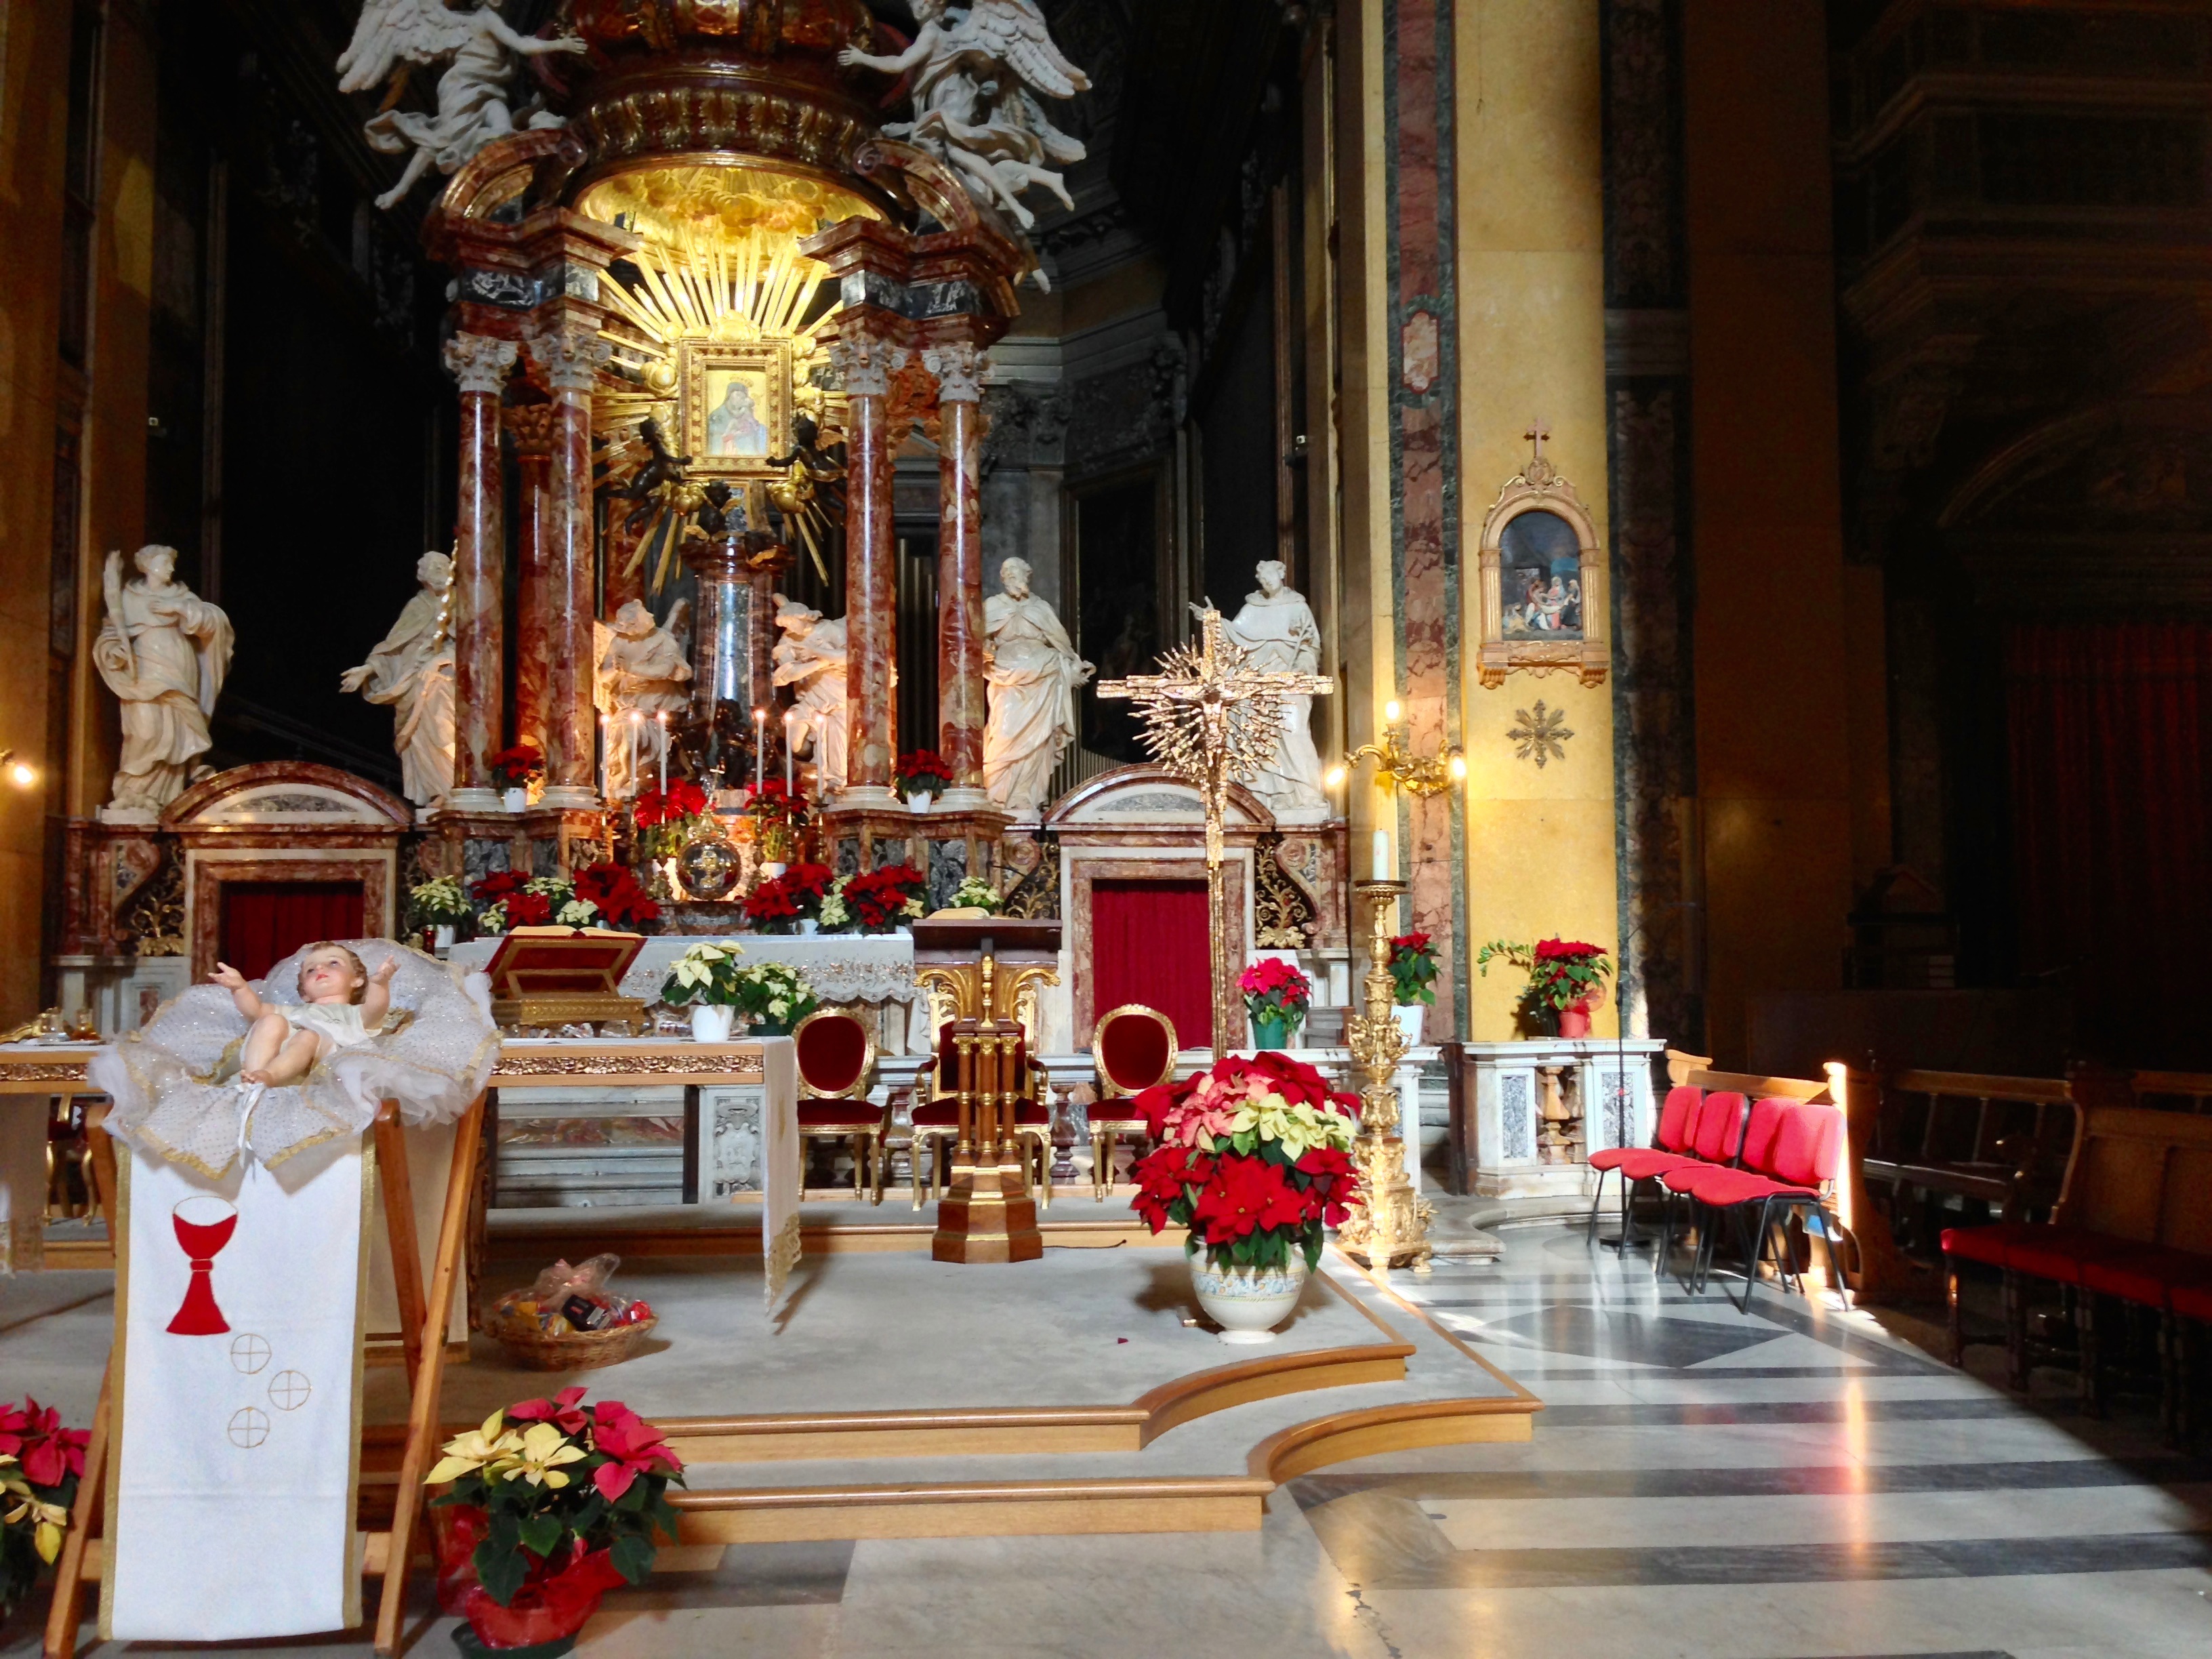
place of worship, temple, altar, shrine, religion